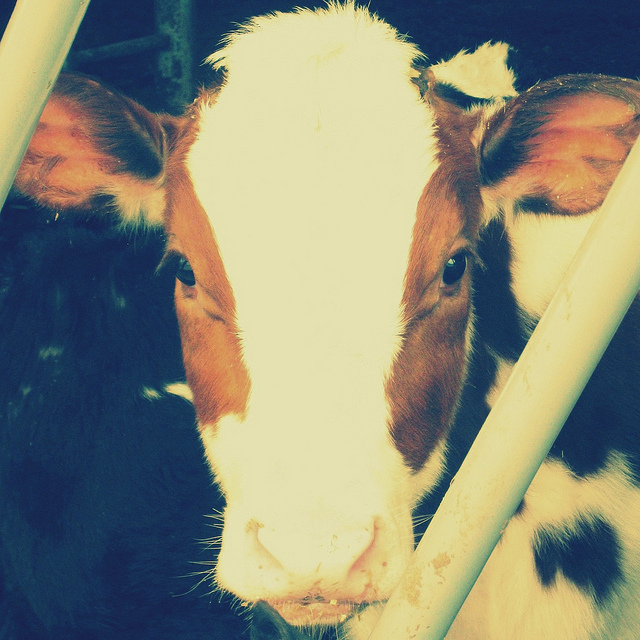
user: Given an image and a question. Answer the question in a short answer. Question: What sound do i make? Short Answer:
assistant: moo